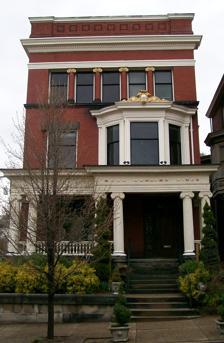
Building: L. S. Good House
Country: United States of America
Year built: 1904
Historic house in West Virginia, United States United States historic place L. S. Good House U.S. National Register of Historic Places U.S. Historic district Contributing property L. S. Good House, March 2010 Show map of West Virginia Show map of the United States Location 95 14th St., Wheeling, West Virginia Coordinates 40°3′59″N 80°43′2″W / 40.06639°N 80.71722°W / 40.06639; -80.71722 Area less than one acre Built 1904 Architect Millard F. Giesey Architectural style Classical Revival NRHP reference No. 88002667 Added to NRHP November 28, 1988 The L. S. Good House or Good Mansion is a historic home located in Wheeling, West Virginia , United States.  It was built in 1904 and was placed in the National Register singularly on November 28, 1988, and as part of the East Wheeling Historic District on November 22, 1999. History L. S. Good Lippmann Gut was born in Gailingen am Hochrhein , Germany, in 1855 to German speaking Jewish parents. He emigrated to America in 1873 at the age of eighteen. He arrived in Galveston, Texas with no possessions or funds. Shortly after arriving he changed his name to Lee Samuel Good to sound more native. He moved to Wheeling (it is claimed he walked there), where he opened a business, and became a naturalized citizen in 1879. His business sold imported and domestic dry goods , oils, fabrics and carpets.  The store was located on Main Street in the Cotton Building but moved further down Main Street after the turn of the century. Good married Fannie Rothchild in 1889. They had three children. The house He built his new house on 14th Street in 1904 at a cost of $7,000 in the midst of his new fortune. Good employed Millard F. Giesey, a Wheeling architect to construct his lavish residence. Giesey had already established his name in Wheeling in the later years of the 19th Century with architect Edward B. Franzheim and constructed a wide variety of buildings and homes stretching across a wide portion of West Virginia. The home was completed in 1905 and Good spent another 22 years in residence until his death in 1927. During those years he would entertain his employees with parties at his home and donated freely though anonymously as he wanted the donations to be discreet. Wheeling Park received most of his charity and its twin man-made lakes are credited to Good's funding. When Good died nearly every store in Wheeling closed for his funeral out of respect for the prominent city leader. The house passed to one of Good's sons, Samuel Lee Good, who continued his father's charity work and served on the Wheeling Park Commission from 1933 to 1972. Another son, Sidney, directed his father's business. Samuel lived in the house until 1920. The house is currently owned by Dominick Cerrone , who operates Good Mansion Wines out of the historic home. Appearance The Good Mansion is a three-story Classical Revival style brick townhouse .  It features a full-width porch with pairs and clusters of fluted wooden columns on sandstone plinths. The third story facade has an engaged Ionic order brick colonnade. It has a sumptuous interior. References